Byzantine cuisine

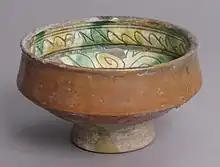
A ceramic clay Byzantine bowl with an interior decoration

While Byzantine pottery found at excavations in Boeotia was decorated with innovative techniques and designs that combined elements from local culture and Islamic art, the shape and function of tablewares remained simple - jugs were uncommon, and the wide, shallow bowls and dishes were too porous to use as drinking vessels or for watery soups or stews.